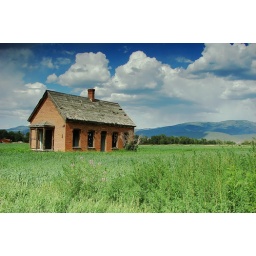
Beaver house in field (1)